History of the Labour Party (UK)

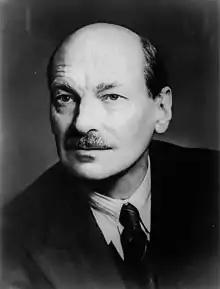
Clement Attlee, Labour Prime Minister (1945–51)

The 1923 general election was fought on the Conservatives' protectionist proposals; although they got the most votes and remained the largest party, they lost their majority in parliament, requiring a government supporting free trade to be formed. So with the acquiescence of Asquith's Liberals, Ramsay MacDonald became prime minister in January 1924 and formed the first ever Labour government, despite Labour only having 191 MPs (less than a third of the House of Commons).